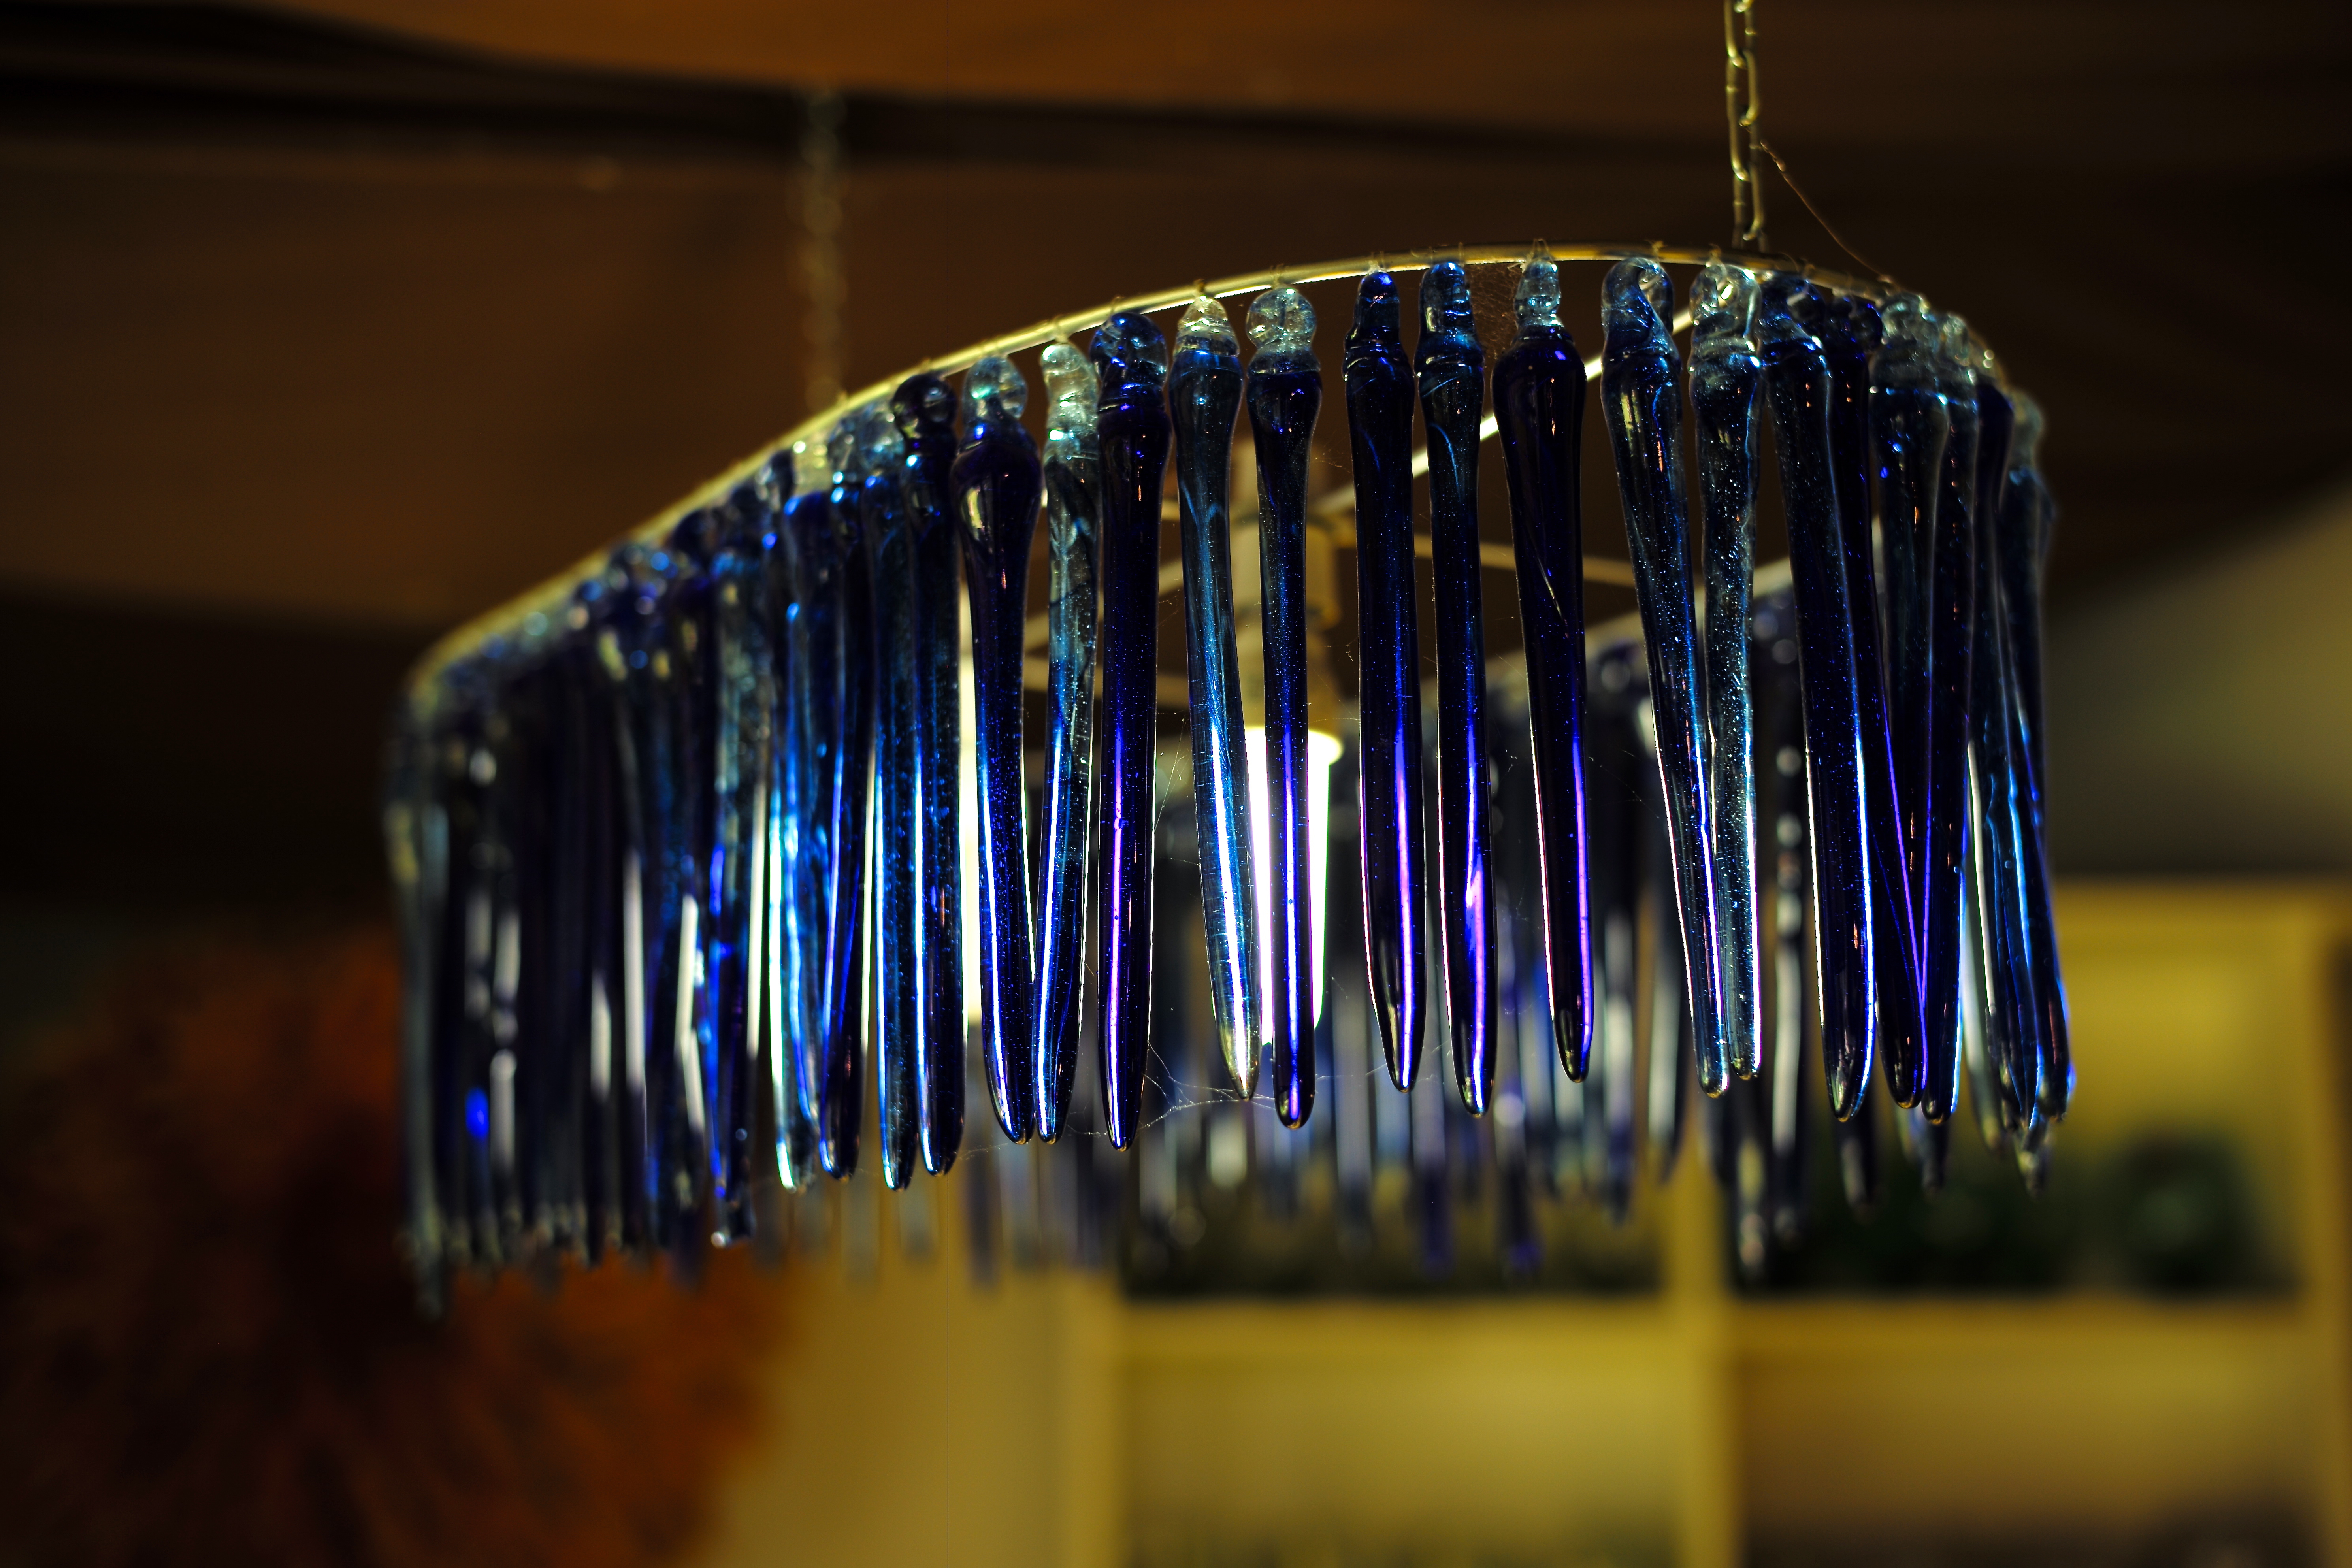
light, bokeh, interior, glass, workshop, travel, decoration, store, color, africa, blue, lighting, close up, sculpture, art, m, 50mm, f14, design, tanzania, handmade, icicle, local, chandelier, leica, recycle, 240, summilux, typ, arusha, shanga, fairtrade, recycled, scrap, fixture, macro photography